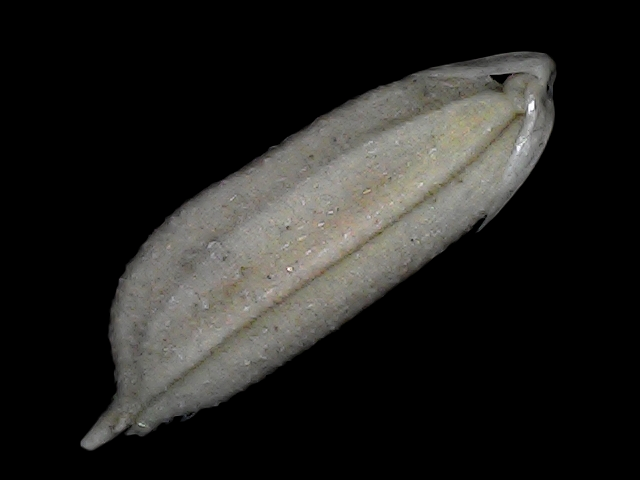
Rice variety: Bd79